Rex v Bourne

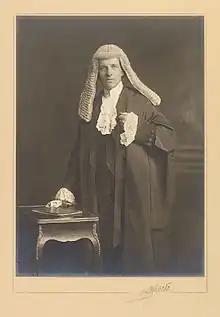
Judge Sir Malcolm Macnaghten

Macnaghten asked the jury to answer not the question of whether Bourne performed the operation in good faith to preserve the girl's life, but whether Bourne's actions were "not done in good faith for the purpose only of preserving the life of the girl." He stated that performing an abortion might protect the health of the mother by preventing a "physical or mental wreck".